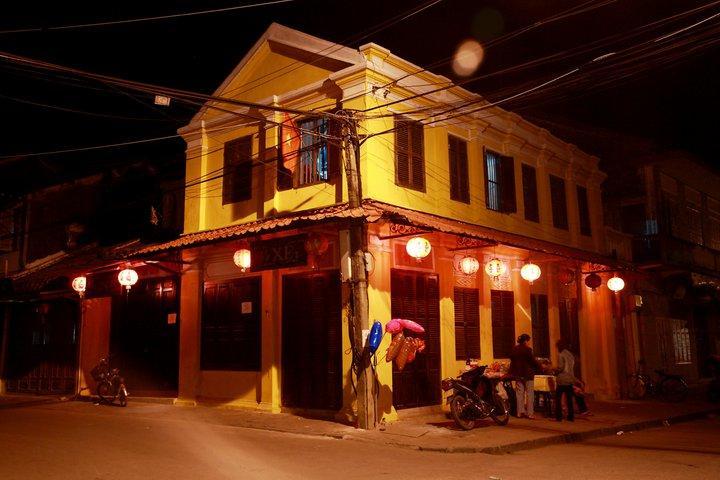
ở mặt trước căn nhà có sự xuất hiện của những chiếc đèn lồng